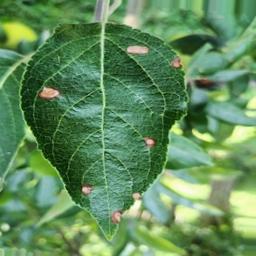
Label: Alternaria